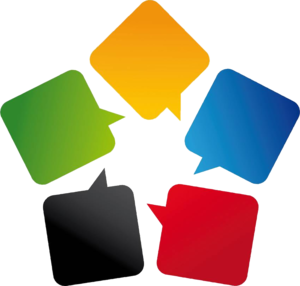
L'Association mondiale d’espéranto a pour objectif de promouvoir et de développer l'usage de la langue internationale équitable espéranto pour faciliter la communication entre personnes de langues natales différentes. Son organe de communication officiel est la revue Esperanto. L’association édite également chaque année un annuaire d’environ 250 pages au format poche contenant des informations sur l’association, ses commissions et les associations qui y sont rattachées, ainsi qu’une liste de délégués et des statistiques sur le nombre de membres.